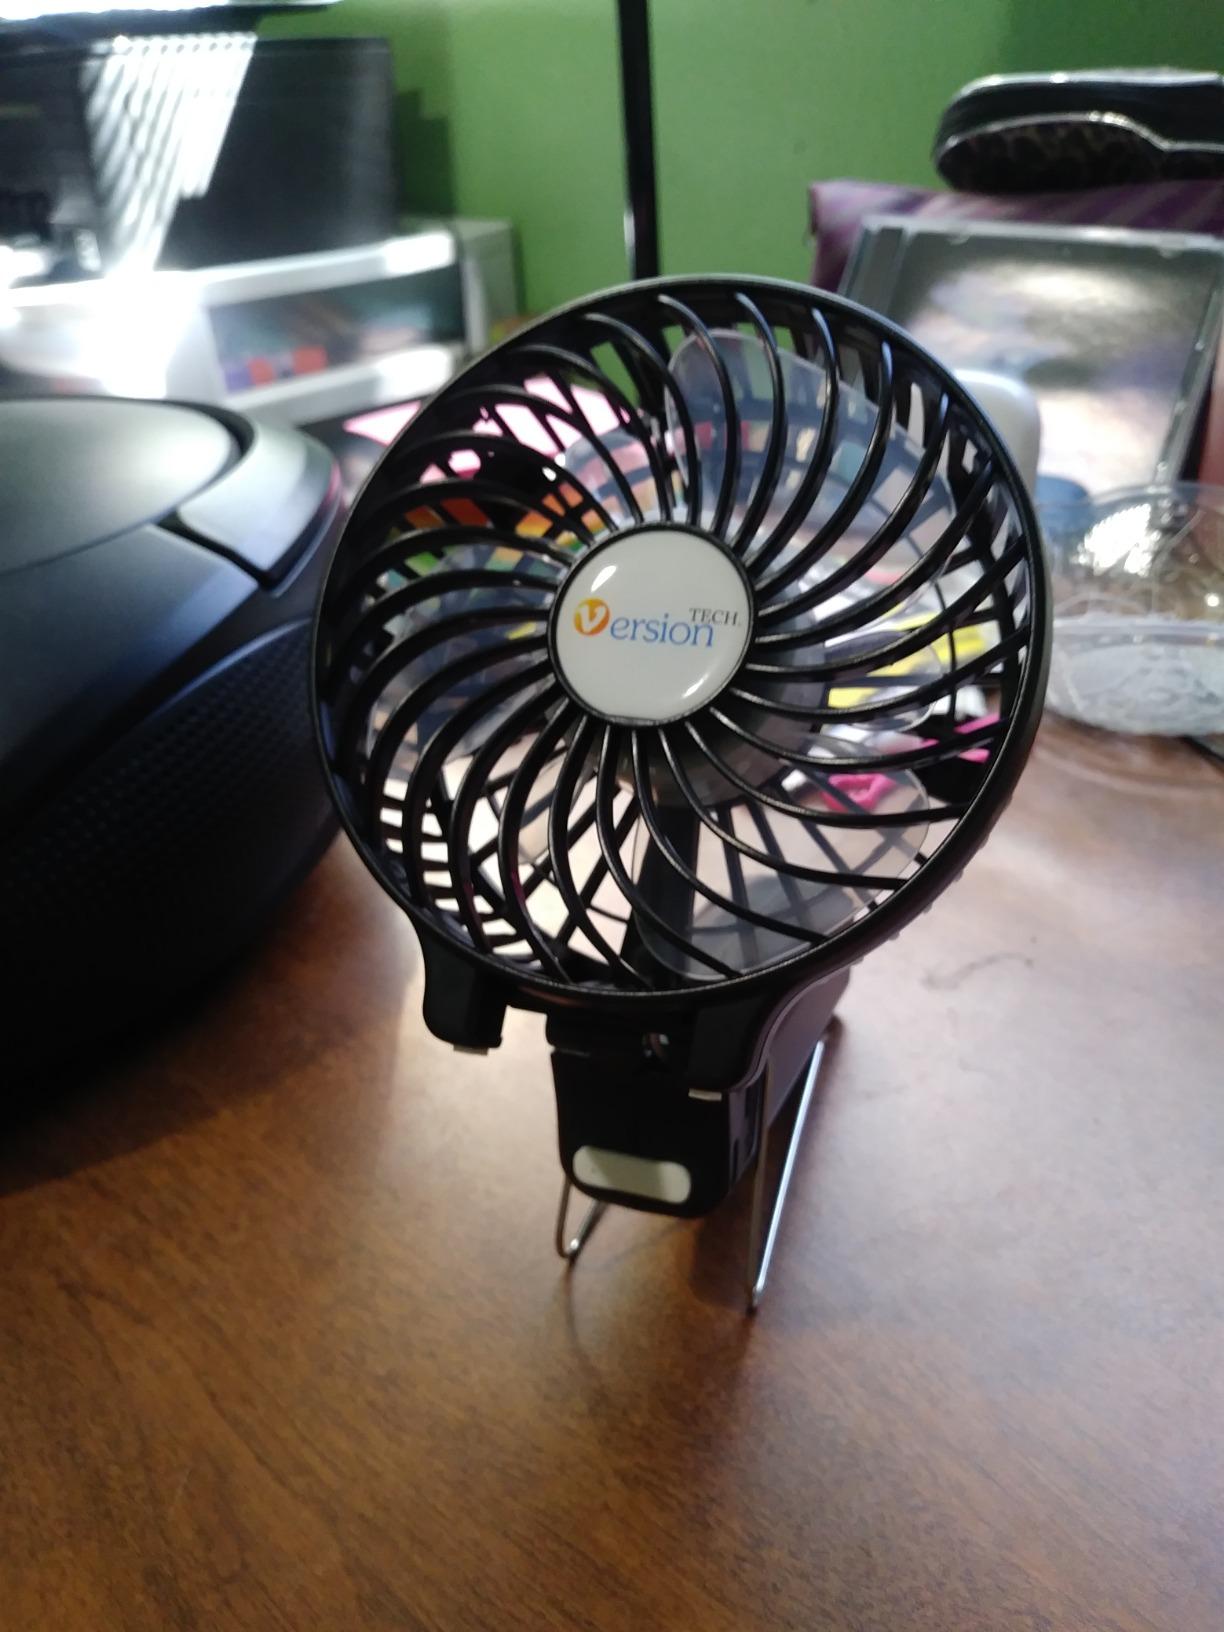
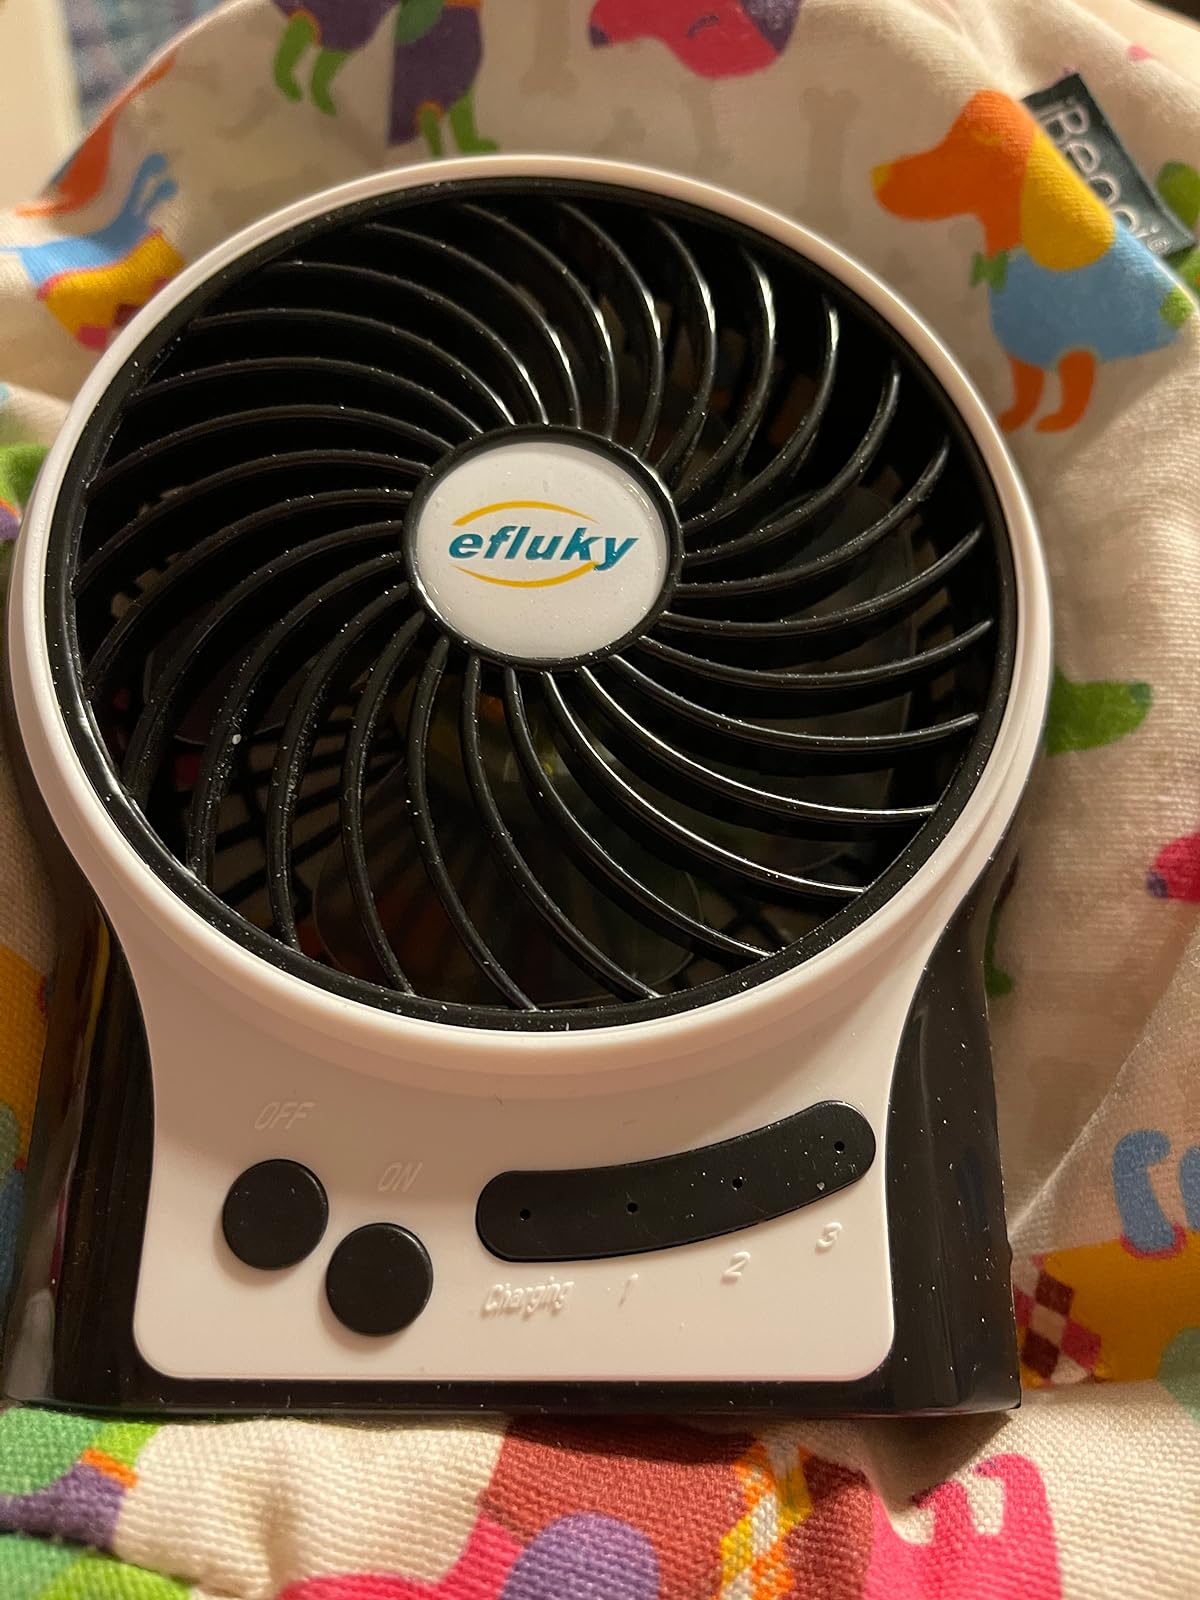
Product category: fan
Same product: no